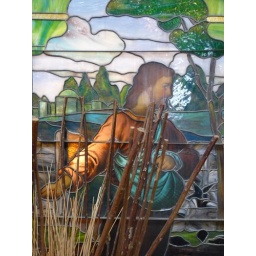
A stained glass window with some reedy props in front of it